Minolta AF 50mm f/1.7

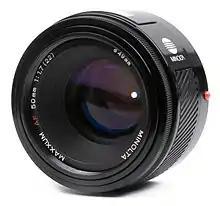

The Minolta AF 50mm 1.7 is a discontinued lens with autofocus that was produced by Minolta for A-mount single lens reflex cameras from 1985 through 2006. It is still in use today by users of digital and film SLRs from Minolta (later Konica-Minolta) and Sony. The relatively large maximum aperture allows the photographer to take shots indoors even when operating at ISO 100 - 200.